Mount Mandara

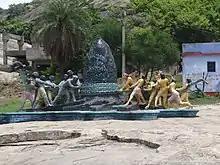
Depiction of Mandara used for the Churning of the Ocean

The depiction of the Churning of the Ocean of Milk became very popular in Khmer art, perhaps because their creation myth involved a Nāga ancestor. It is a popular motif in both Khmer and Thai art; one of the most dramatic depictions is one of the eight friezes that can be seen around the inner wall of Angkor Wat—the others being the Battle of Kurukshetra, Suryavarman's Military Review, scenes from Heaven and Hell, the battle between Vishnu and the "asuras", the Battle between Krishna and Banasura, a battle between the gods and "asuras", and the Battle of Lanka.